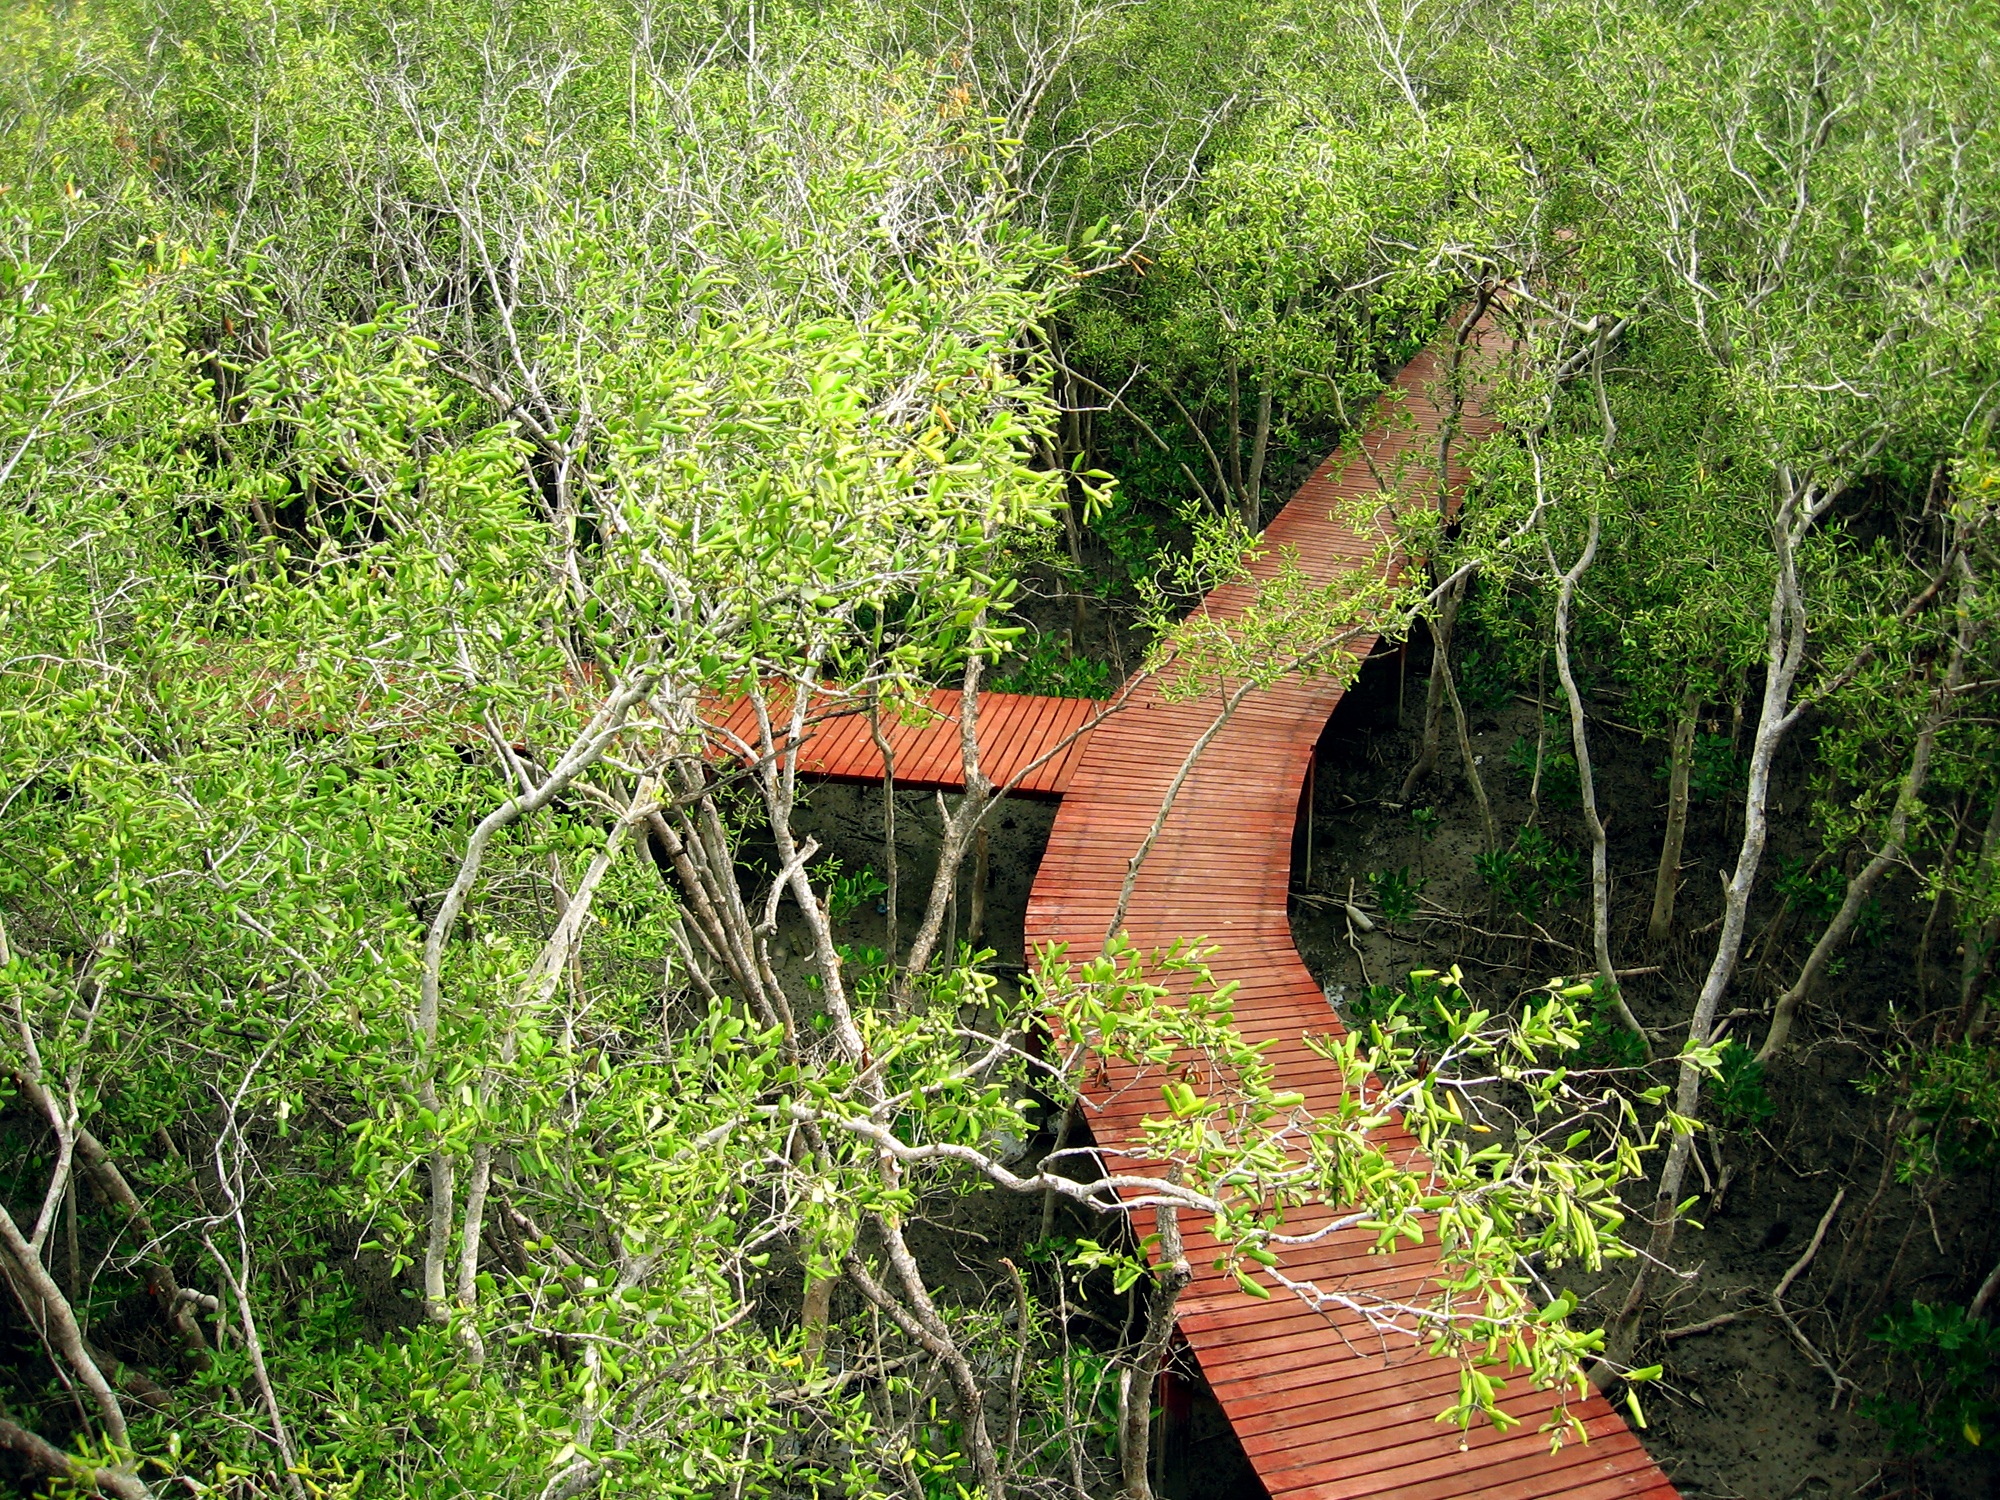
tree, nature, forest, grass, wood, track, trail, bridge, leaf, flower, river, travel, pond, wild, stream, green, jungle, park, garden, waterway, trees, shrub, rainforest, wetland, woodland, habitat, rural area, mangrove forest, natural environment, geological phenomenon, intertidal forest, wood ways